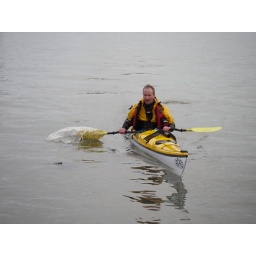
Big Pad in his shiny new boat